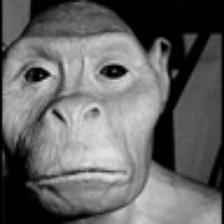
Label: NonHuman